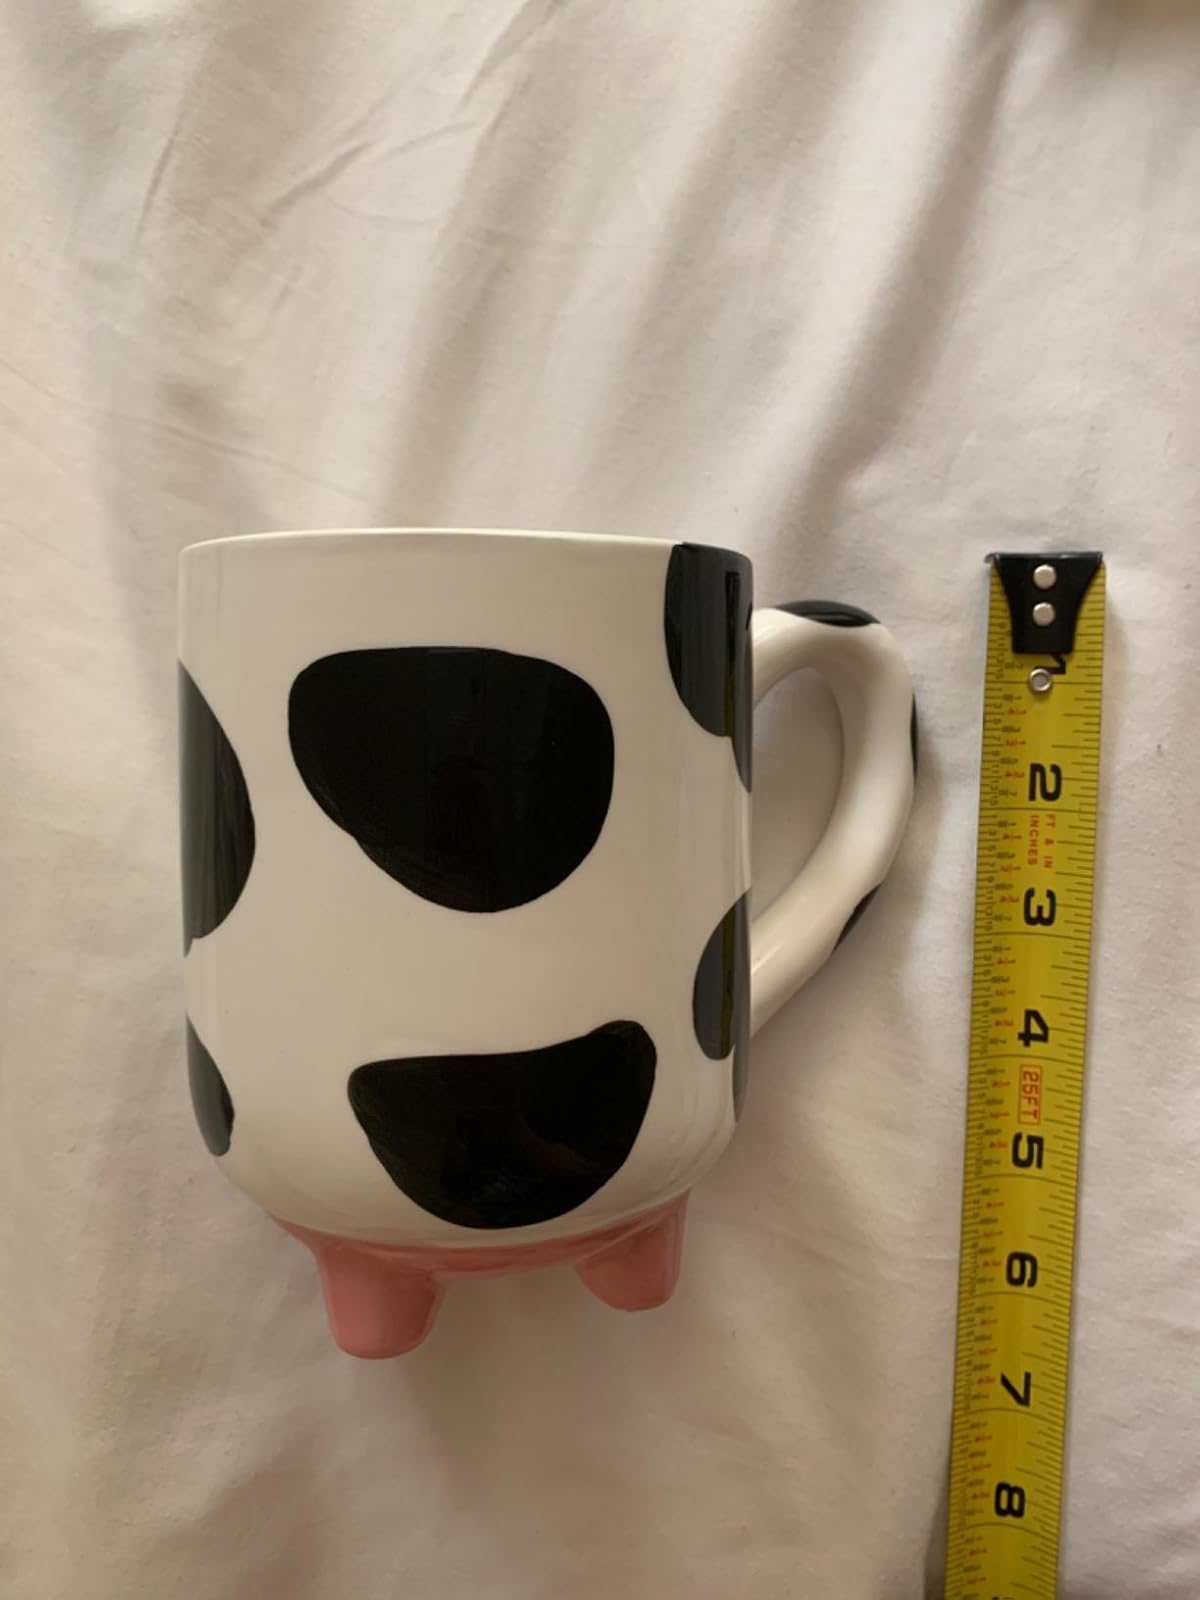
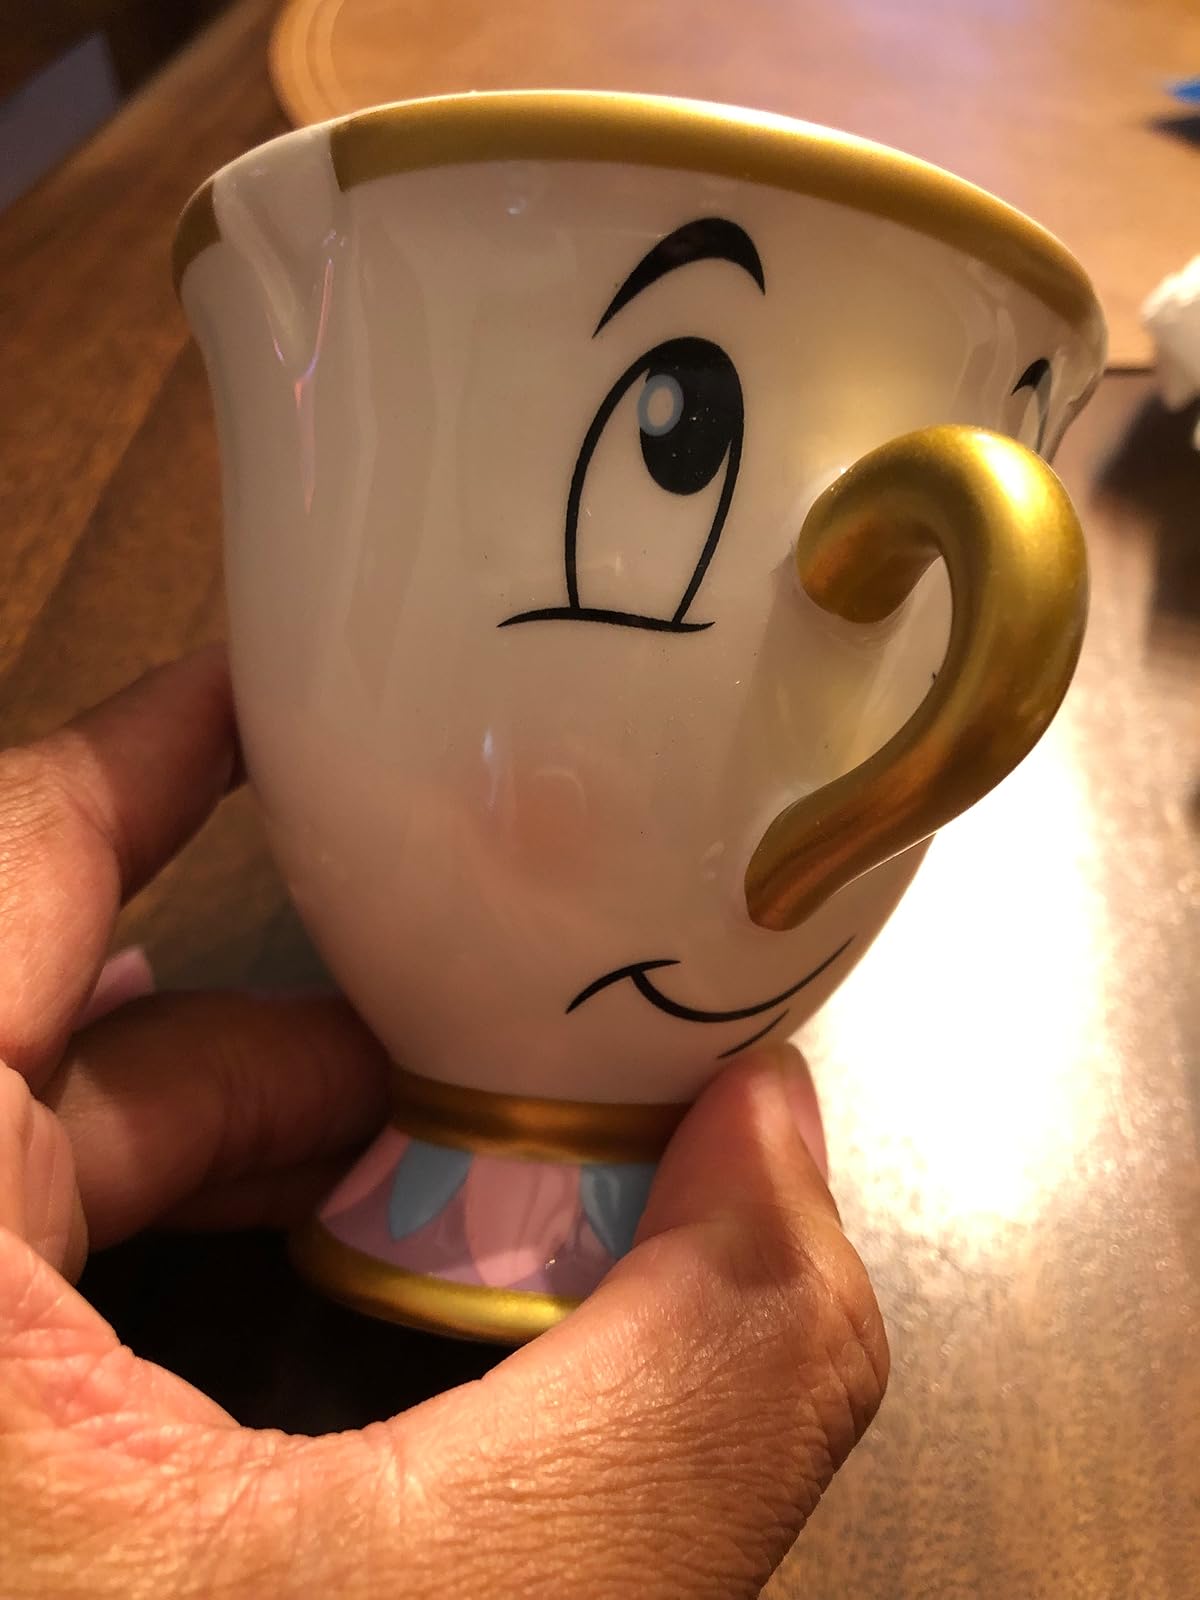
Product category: items_mug
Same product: no